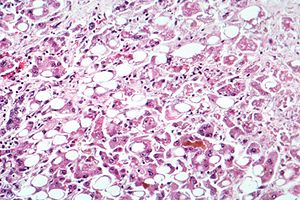
Hepatitis
Hepatitis også kaldet leverbetændelse er en række sygdomme, der alle har betændelse i leveren som årsag. I daglig tale dækker hepatitis typisk over de smitsomme leverbetændelser forårsaget af en følgende virussygdomme: Hepatitis A, Hepatitis B, C, D og E. Hepatitis dækker dog også over betændelse i leveren udløst af alkohol samt den ikke-alkoholiske fedtleverbetændelde, Non-alkoholisk steatohepatitis, der er forbundet med overvægt og Type-2 diabetes. Endvidere findes der flere autoimmune leversygdomme med leverbetændelse: Autoimmun hepatitis, Primær billiær kolangitis og Primær skleroserende kolangitis.